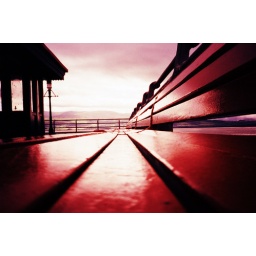
take a seat and watch the ocean drift by